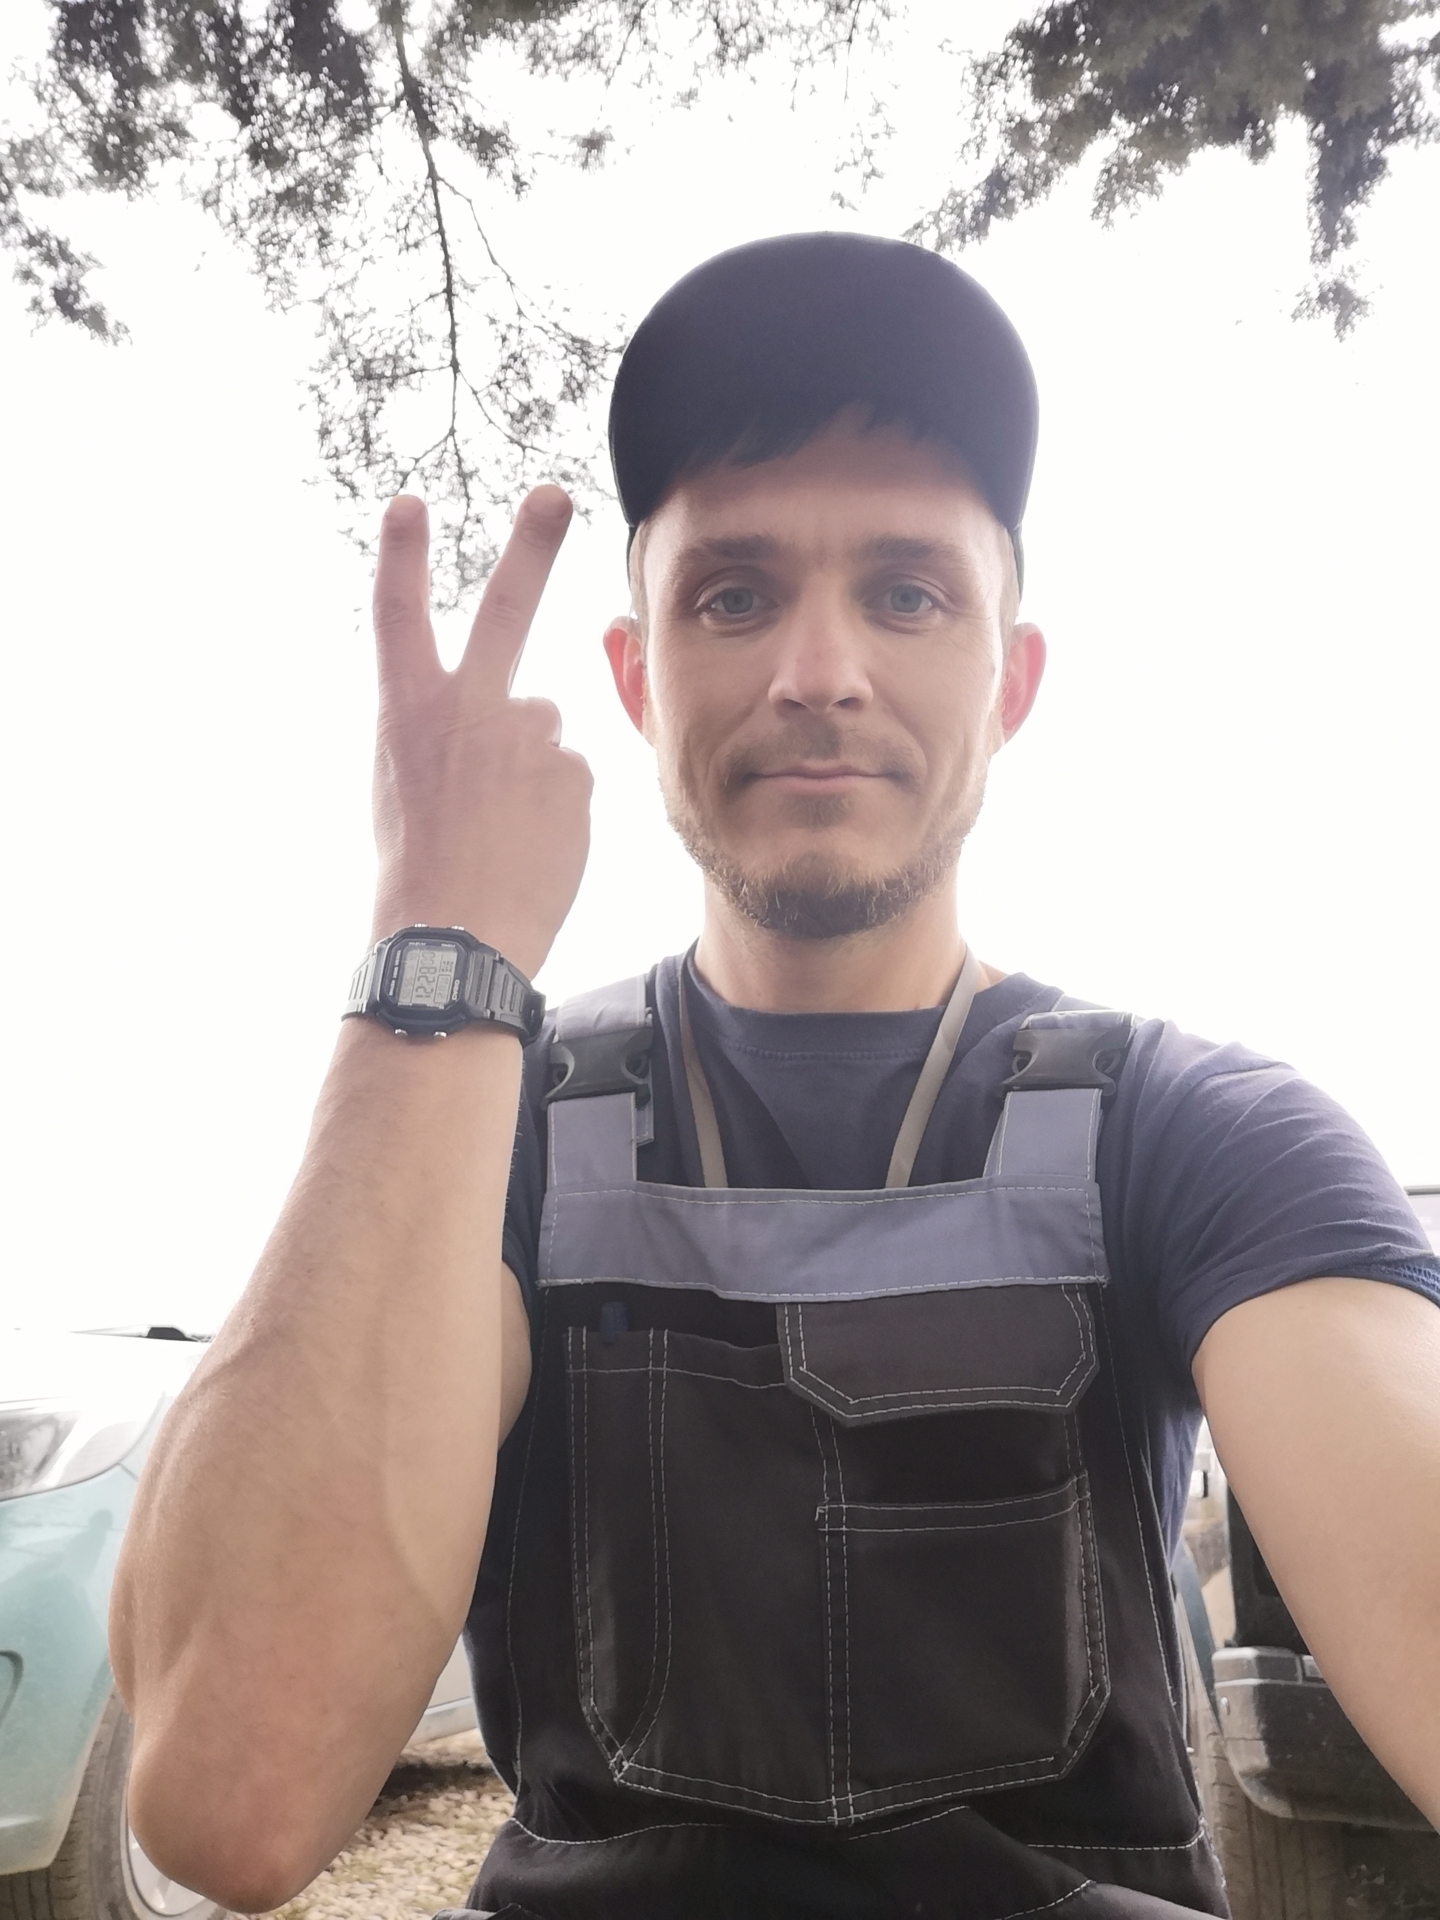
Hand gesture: peace_inverted